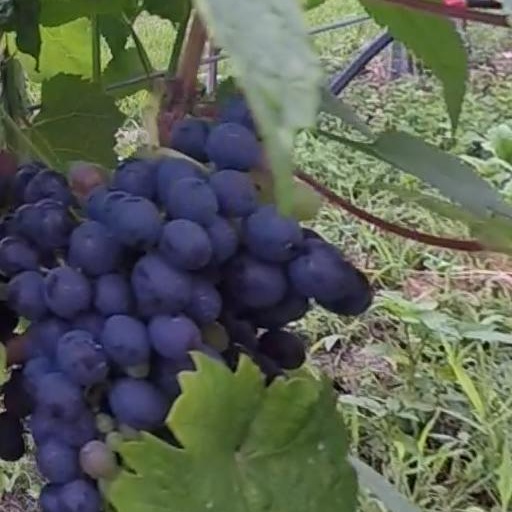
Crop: grape